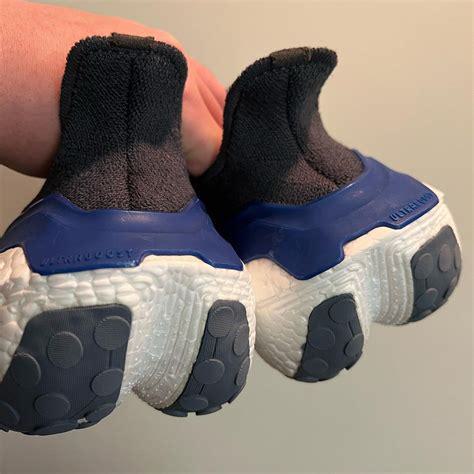
Brand: Adidas
Model: Ultra Boost